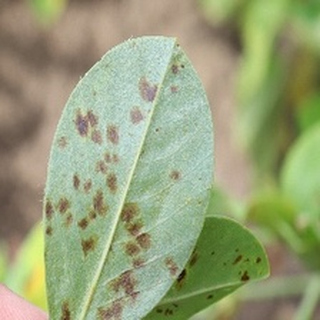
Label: groundnut_rust